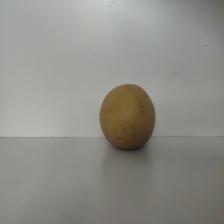
Size: Large